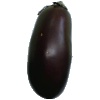
Label: eggplant